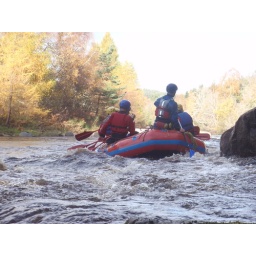
white water rafting two day adventure stag weekend. three sections of the Findhorn river over two days.